Omelette

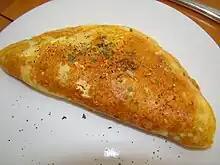

The earliest omelettes are believed to have been cooked in ancient Persia. According to "Breakfast: A History", they were "nearly indistinguishable" from the Iranian dish kookoo sabzi, a Persian version of Frittata.